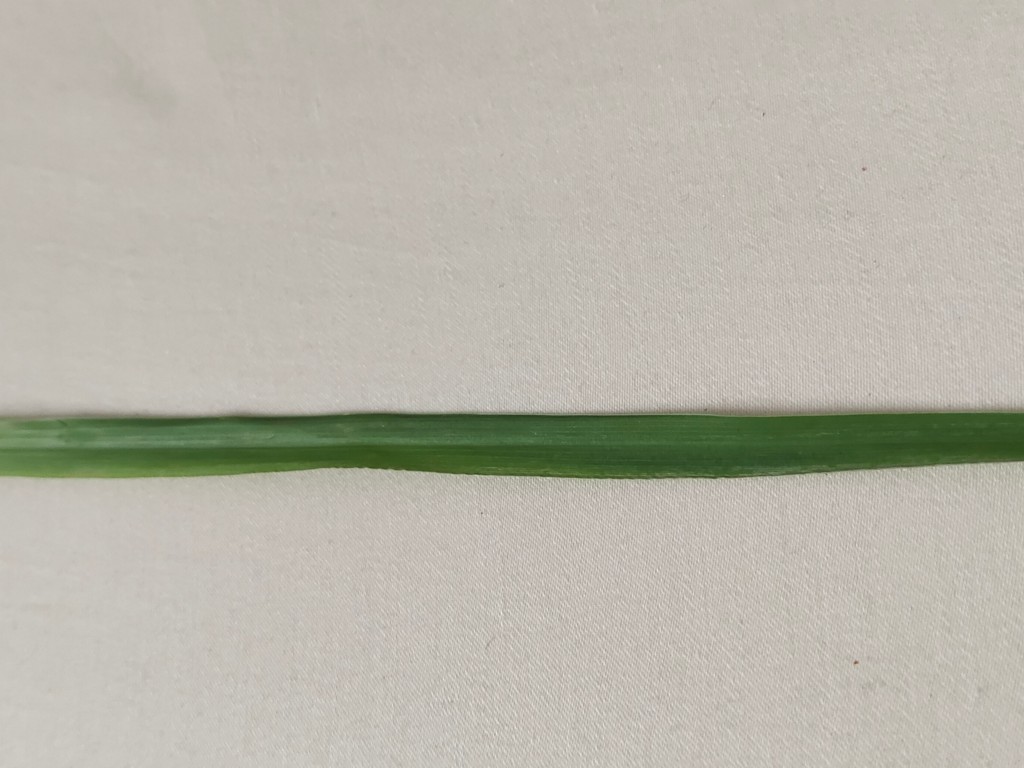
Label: Healthy